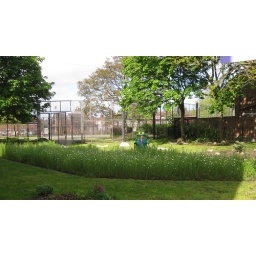
frog bin and wildflowers by liverpool football ground oakfield road in anfield breckfield